The Last of Sheila

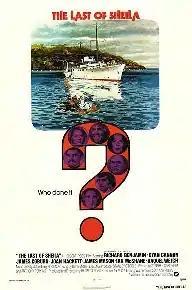
Theatrical release poster

The Last of Sheila is a 1973 American whodunnit mystery film directed and produced by Herbert Ross and written by Anthony Perkins and Stephen Sondheim. It starred Richard Benjamin, Dyan Cannon, James Coburn, Joan Hackett, James Mason, Ian McShane, and Raquel Welch.